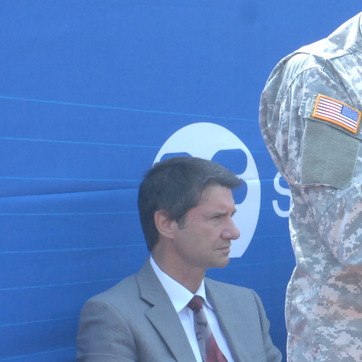
Material: hair